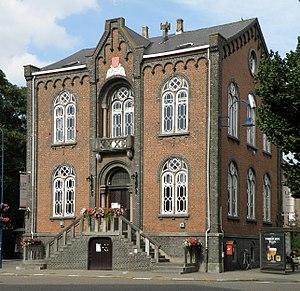
Cette page regroupe l'ensemble des monuments classés de la ville de Kontich.
Nuit du 23 au 24 mars : agression de la veuve Dubois, à Couillet. Début de l'Affaire Coucke et Goethals